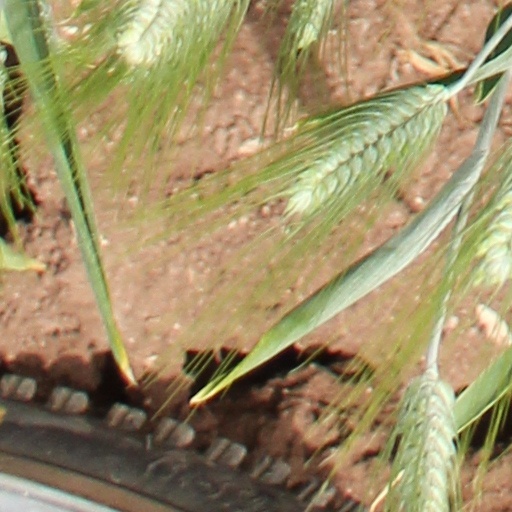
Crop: wheat